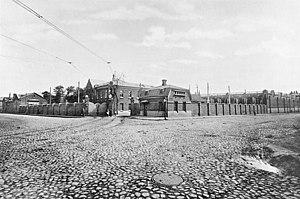
Dépôt Riasansky des tramways municipaux. (Moscou).